ACT Brumbies

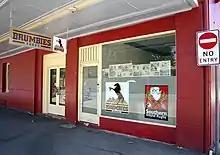
Brumbies and Southern Inland Rugby Union office in Wagga Wagga, New South Wales.

In 2006 the Brumbies finished sixth, missing out on the finals by 1 point, having never dropped out of the top four all season prior to the last round. Later that year the Brumbies played in the inaugural Australian Provincial Championship (APC). In their opening game they defeated the NSW Waratahs 14–13 at Viking Park. This win snapped a 3-game losing streak against their traditional rivals. They then went on to defeat the Western Force 25–10, again at Viking Park. Despite narrowly losing, 20–19, to the Queensland Reds on the road in Brisbane, the Brumbies won the right to face the Reds in the final back in Viking Park. They won this more comfortably, 42–17, securing the inaugural APC.